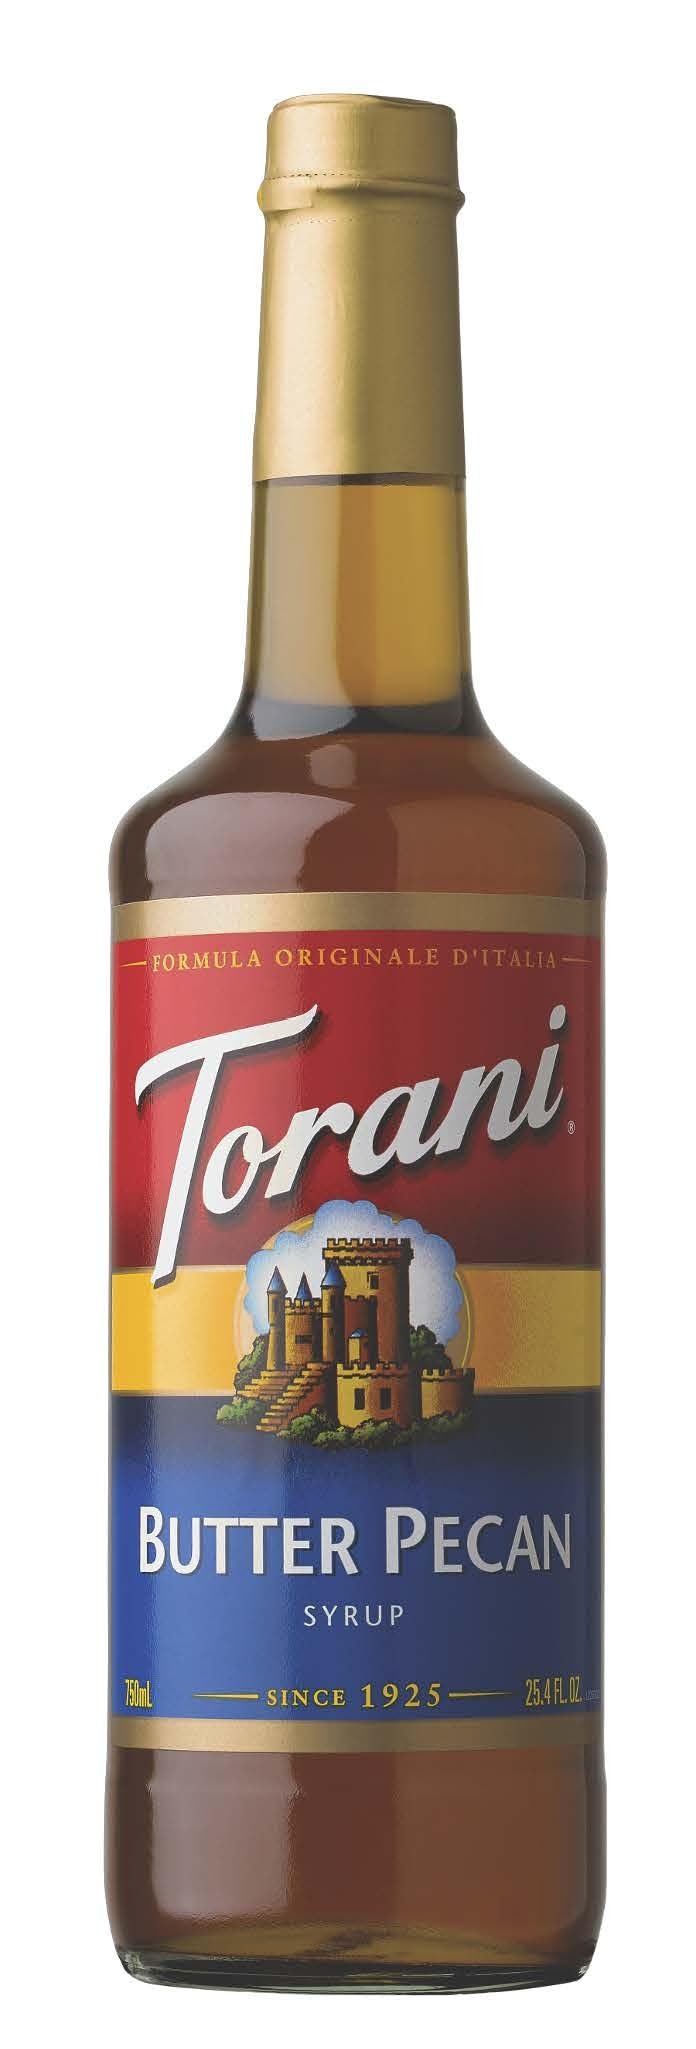
Item Name: Torani Butter Pecan Syrup
Bullet Point 1: Torani
Bullet Point 2: Torani Butter Pecan Syrup (750 mL), G-Butter Pecan
Bullet Point 3: G-Butter Pecan
Bullet Point 4: 089036311342
Product Description: Ingredients:<p>Pure cane sugar, water, natural flavors, potassium sorbate, sodium benzoate (to preserve freshness), citric acid<br><b>Contains:</b> peanut allergens</p>
Value: 25.4
Unit: Fl Oz

Price: 16.51